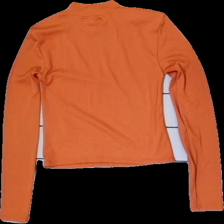
View: back
Type: Top
Category: Ladies
Brand: Zara
Colors: Orange
Material: 100% Polyester
Cut: Tight
Size: S
Price range: 50-100
Recommended usage: Reuse
Description: Orange top with cut out